Bignonia capreolata

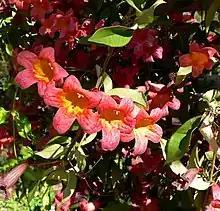
"Bignonia capreolata" 'Tangerine Beauty'

In 2012, researchers at Bastyr University published a paper revealing that they had identified the indole alkaloid reserpine in crossvine.